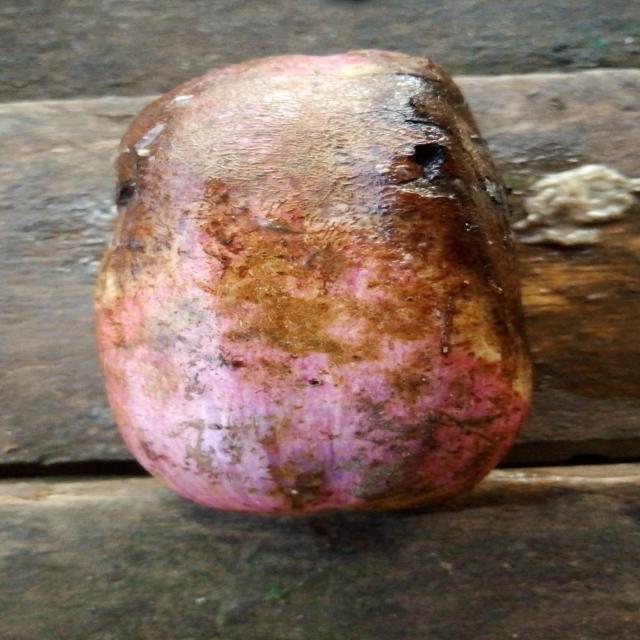
Plum grade: rotten